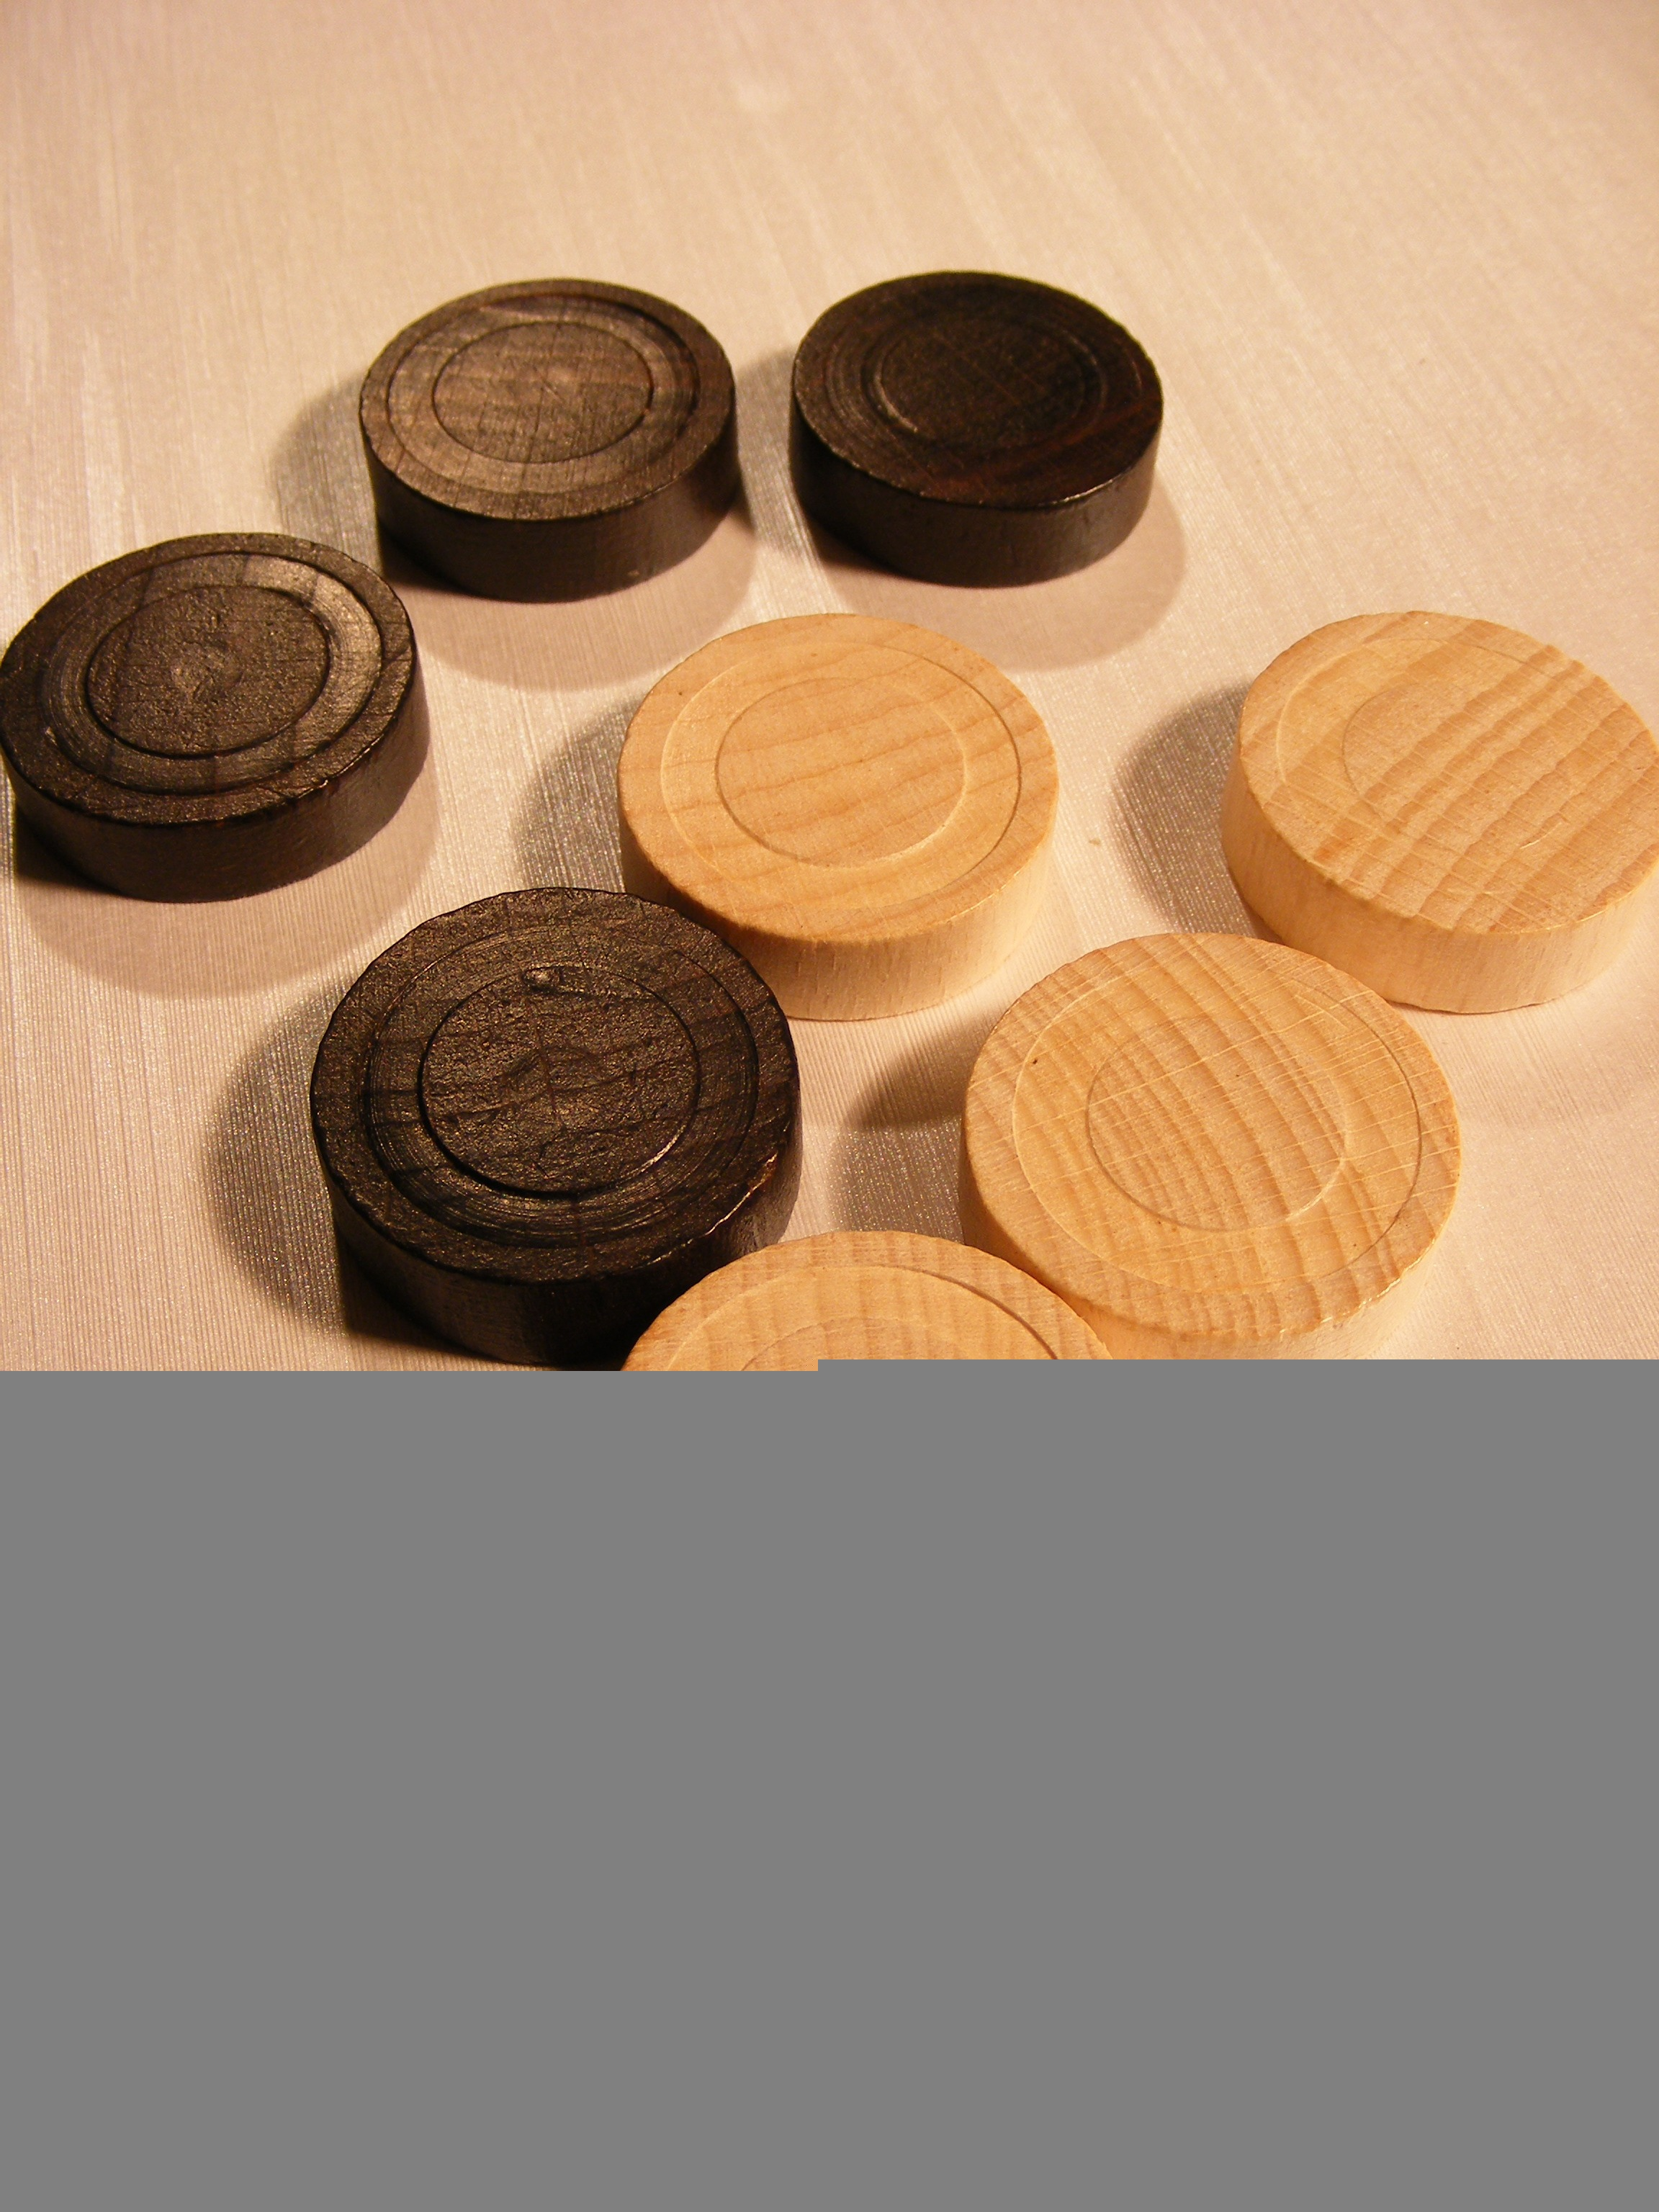
table, board, wood, white, food, money, black, strategy, mind, games, backgammon, pieces, man made object, sports recreation